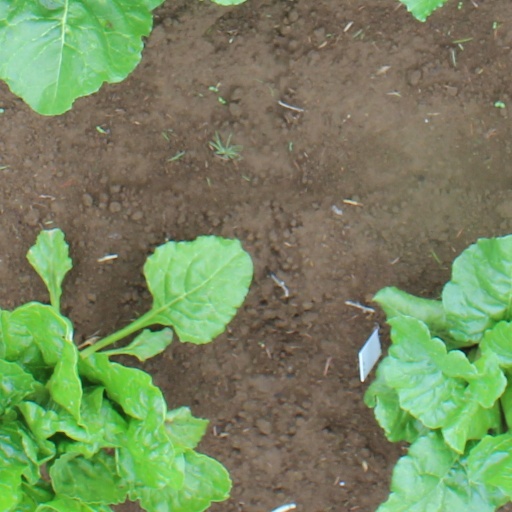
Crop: sugar beet